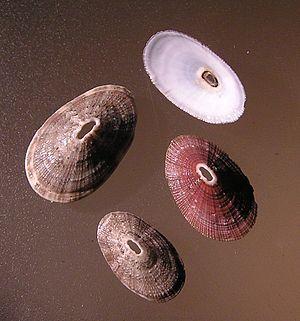
Fissurella est un genre de mollusques gastéropodes appartenant à la famille des Fissurellidae.